Immigration policy of the first Donald Trump administration

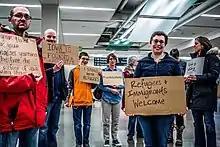
Protestors at Des Moines International Airport in Iowa on January 29, 2017

On January 27, 2017, Trump signed an executive order (Number 13769), titled "Protecting the Nation From Terrorist Attacks by Foreign Nationals", that suspended entry for citizens of seven countries for 90 days: Iraq, Iran, Libya, Somalia, Sudan, Syria and Yemen, totaling more than 134 million people. The order also stopped the admission of refugees of the Syrian civil war indefinitely, and the entry of all refugees to the United States for 120 days. Refugees who were on their way to the United States when the order was signed were stopped and detained at airports.